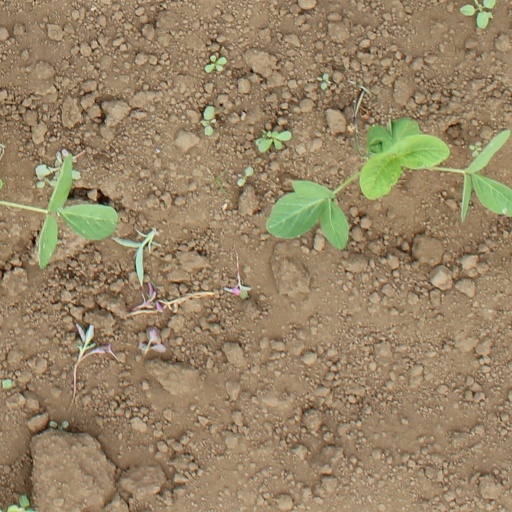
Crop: soybean